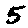
Label: 5